Panas Fedenko

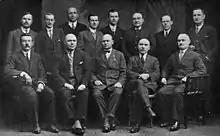
Members of the Congress of the Ukrainian Social Democratic Labour Party, held in Poděbrady, Czechoslovakia in 1926. Panas Fedenko standing first from the left.

Toegether with Mazepa, Panas emigrated to Berlin, Weimar Republic in 1922, where he published "Natsionalna i sotsiialna borotba ukrainskoho narodu" (The National and Social Struggle of the Ukrainian People), before emigrating once again to Prague, Czechoslovakia, where he would live from 1923 to 1945. In 1923, he successfully defended his doctoral dissertation at the Prague Free University, and began teaching at the Mykhailo Drahomanov Ukrainian High Pedagogical Institute from 1925, becoming a department chair and dean of history. Panas established the Service de Presse Ukrainien in 1931. In 1932, he became an associate professor at the Ukrainian Free University and later a reader in 1935. Panas also taught history and Latin at the Ukrainian Gymnasium in Czechoslovakia, presented papers at meetings of the Ukrainian Historical and Philological Society, wrote articles for the Ukrainian General Encyclopaedia published in Lviv (then known as Lwów under Polish rule), and was a member of the Union of Ukrainian Journalists and Writers Abroad.